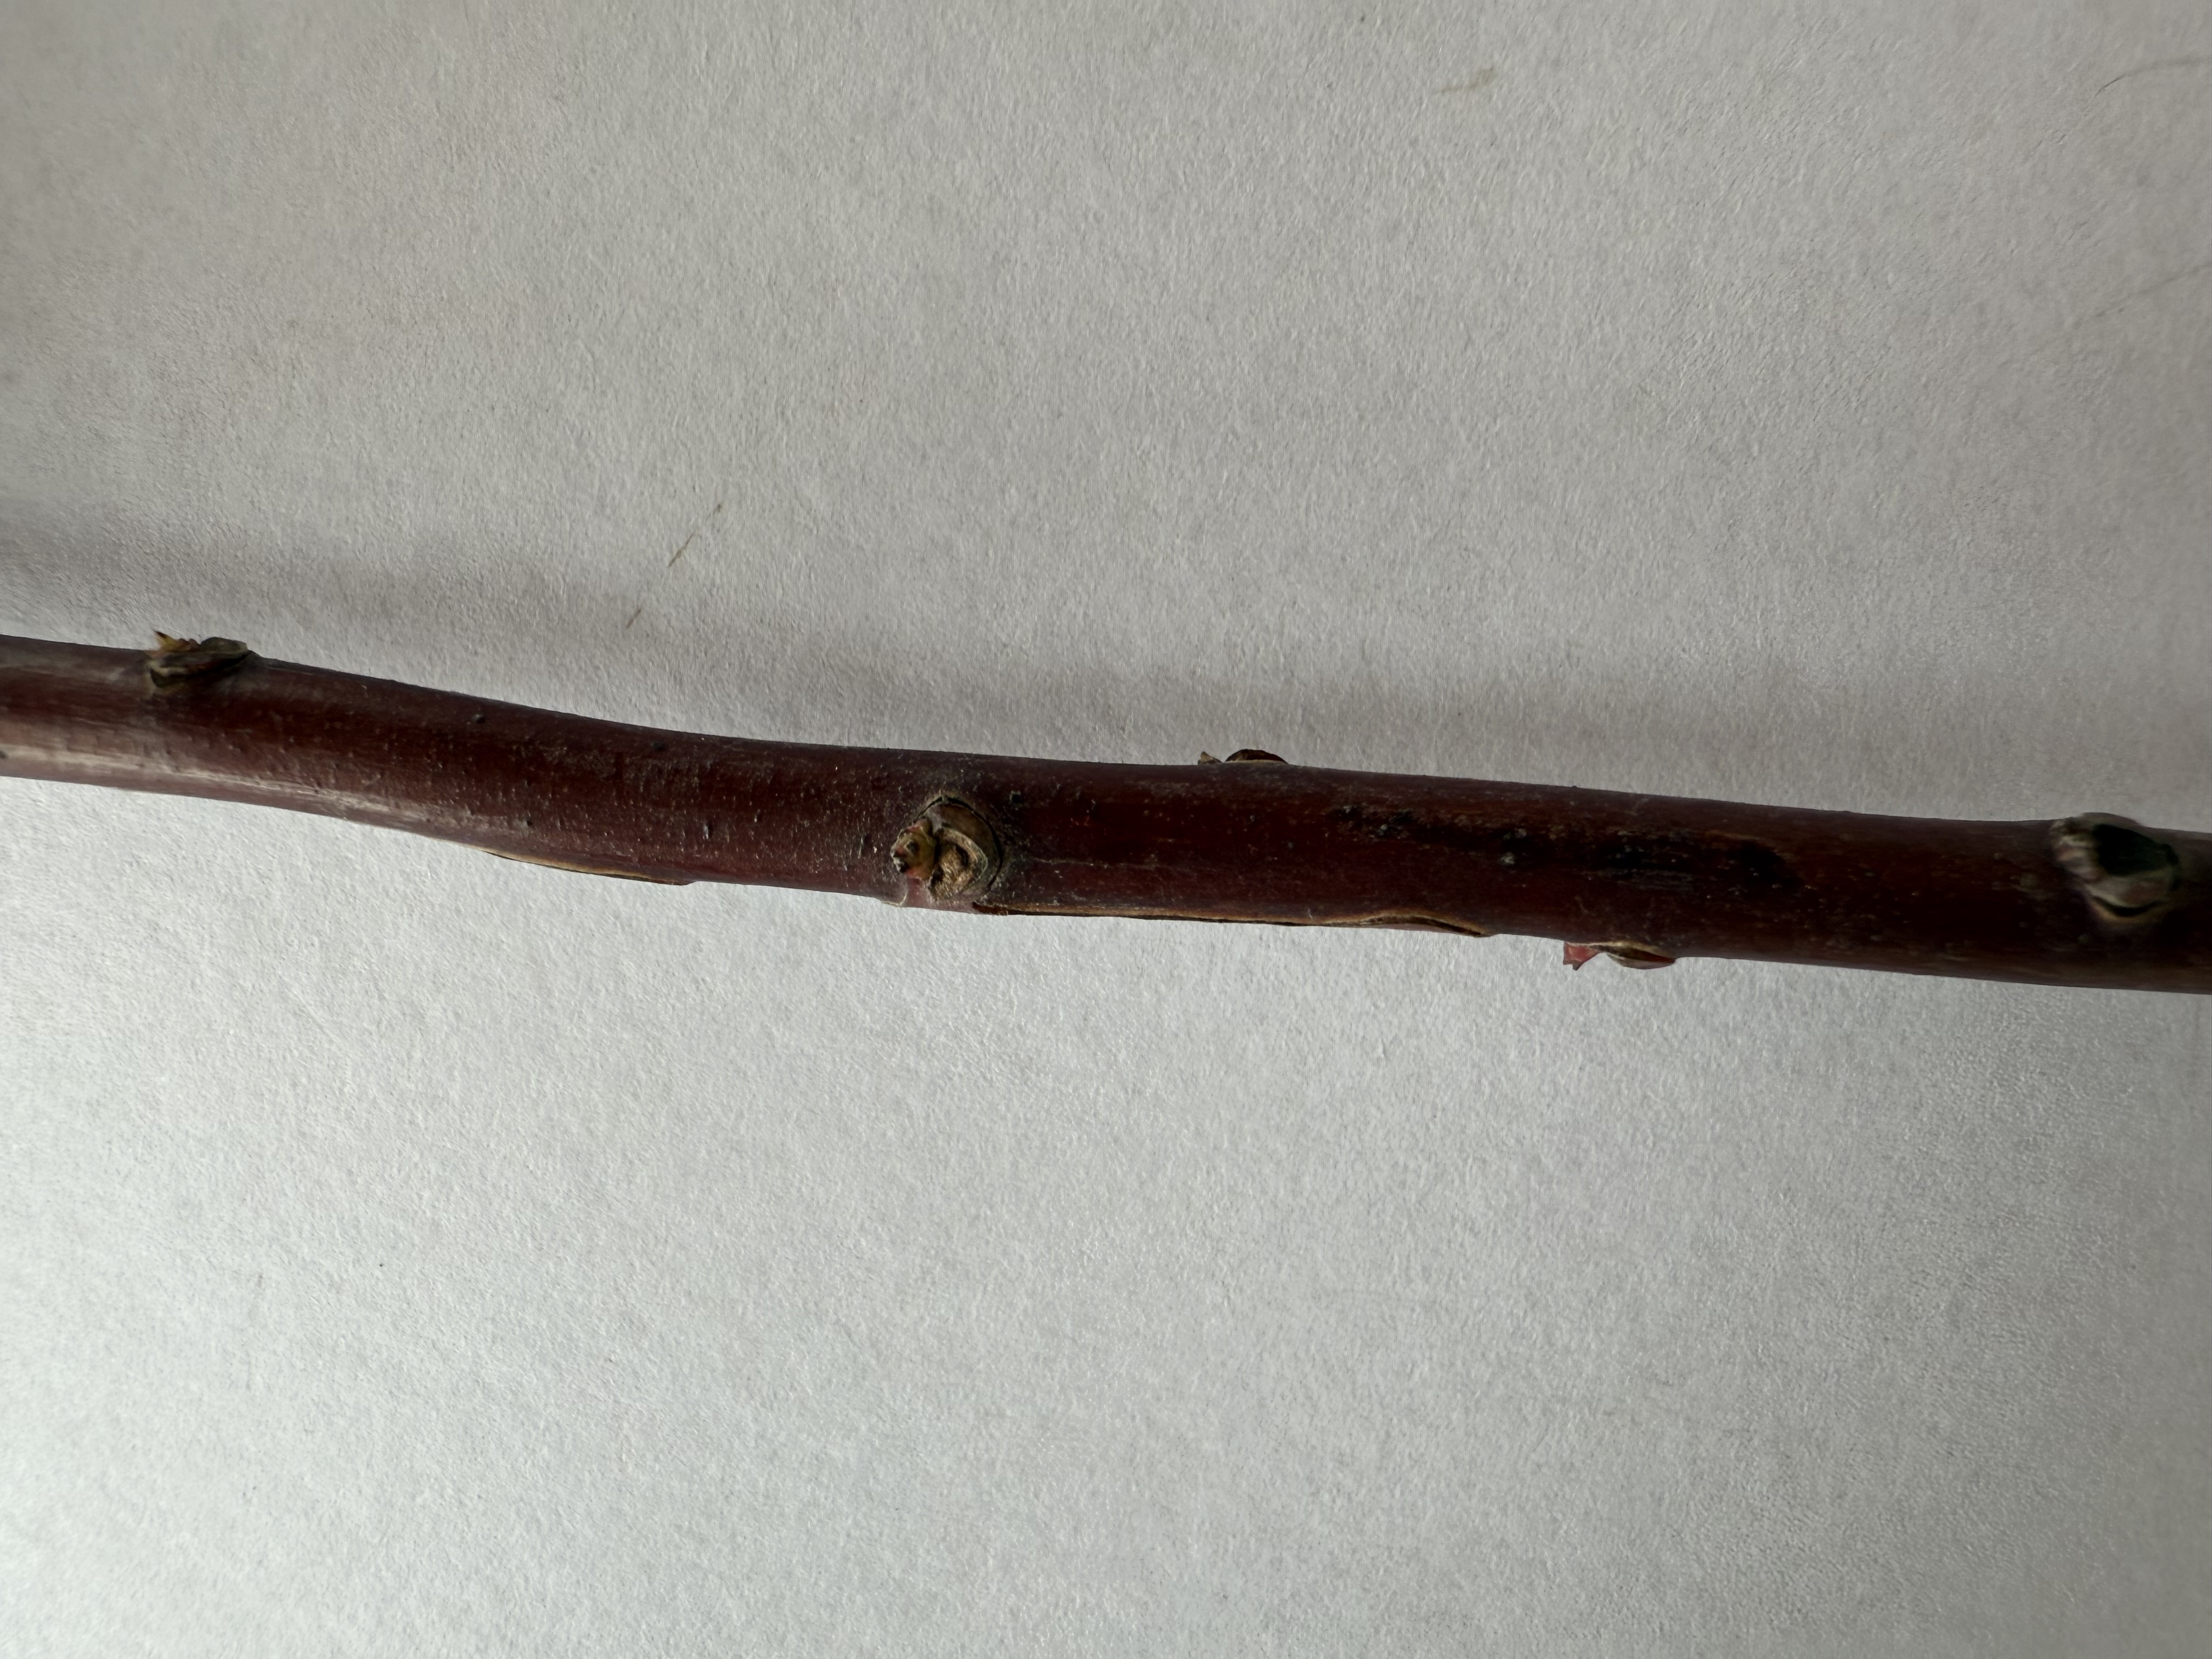
Variety: Strawberry Tree